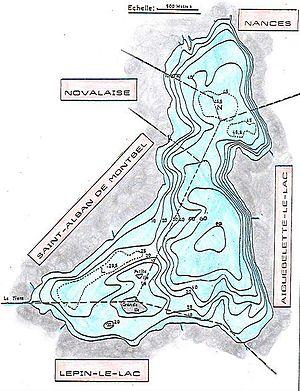
Le lac d'Aiguebelette est un lac naturel situé en France dans le département de la Savoie en région Auvergne-Rhône-Alpes.